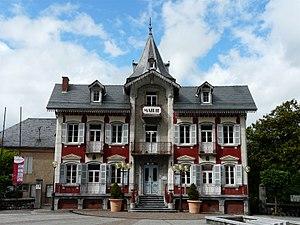
La mairie de Pierrefitte-Nestalas, Hautes-Pyrénées, France.
Dans les Hautes-Pyrénées, les élections municipales françaises de 2020 se déroulent les 15 mars et 28 juin 2020, comme partout en France, six ans après les élections précédentes.
Pierrefitte-Nestalas est une commune française située dans le département des Hautes-Pyrénées, en région Occitanie. Située en amont du Gave de Pau, juste au sud d'Argelès-Gazost, c'est la ville-centre de l'unité urbaine de Pierrefitte-Nestalas, la plus petite agglomération du département.